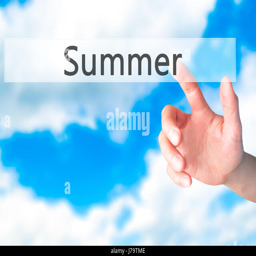
person pressing a button on blurred background concept .